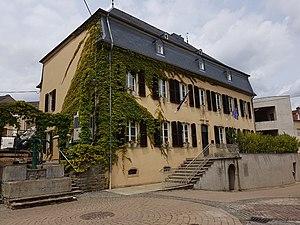
Le Kochhouse de Schengen a été construit en 1779 et porte le nom de Johann Peter Koch, administrateur du palais de Schengen. Il est situé près du château de Schengen et servait initialement de résidence pour les invités. Depuis le 20 mars 1967, le Kochhouse est un monument protégé au Luxembourg.